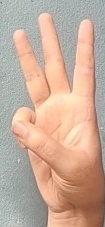
ASL sign: 6